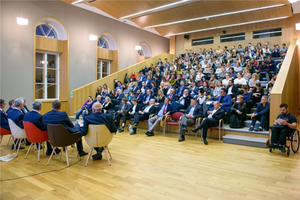
La Faculté des sciences politiques et des études internationales de l’Université de Varsovie a été créée le 1975 – une faculté de l’Université de Varsovie qui enseigne et effectue des recherches dans le domaine des sciences politiques, de la politique sociale, des relations internationales, de la sécurité intérieure et des études européennes. Elle réalise également des études en anglais : Political Science, International Relations et European Politics and Economics.